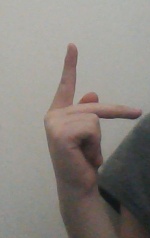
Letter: dha